Keeler Creek

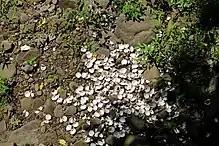
The streambed of Keeler Creek, including many clam shells

The elevation near the mouth of Keeler Creek is above sea level. The elevation of the creek's source is between above sea level.